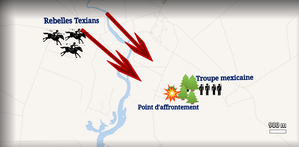
Carte de la bataille d'Agua Dulce.
La bataille d'Agua Dulce se déroula le 2 mars 1836 à quarante kilomètres au sud de la localité de San Patricio dans l'État de Tamaulipas. Cette escarmouche, qui s'inscrit dans le cadre de la révolution texane, oppose les troupes de l'Armée mexicaine aux immigrants rebelles texians issus de la province mexicaine du Texas.